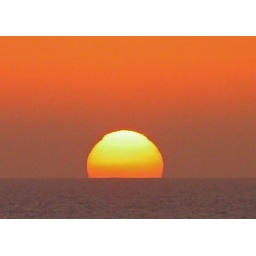
Taken (and only marginally-enhanced) from the beach in Nuevo Vallarta, home of drop-dead gorgeous sunsets.